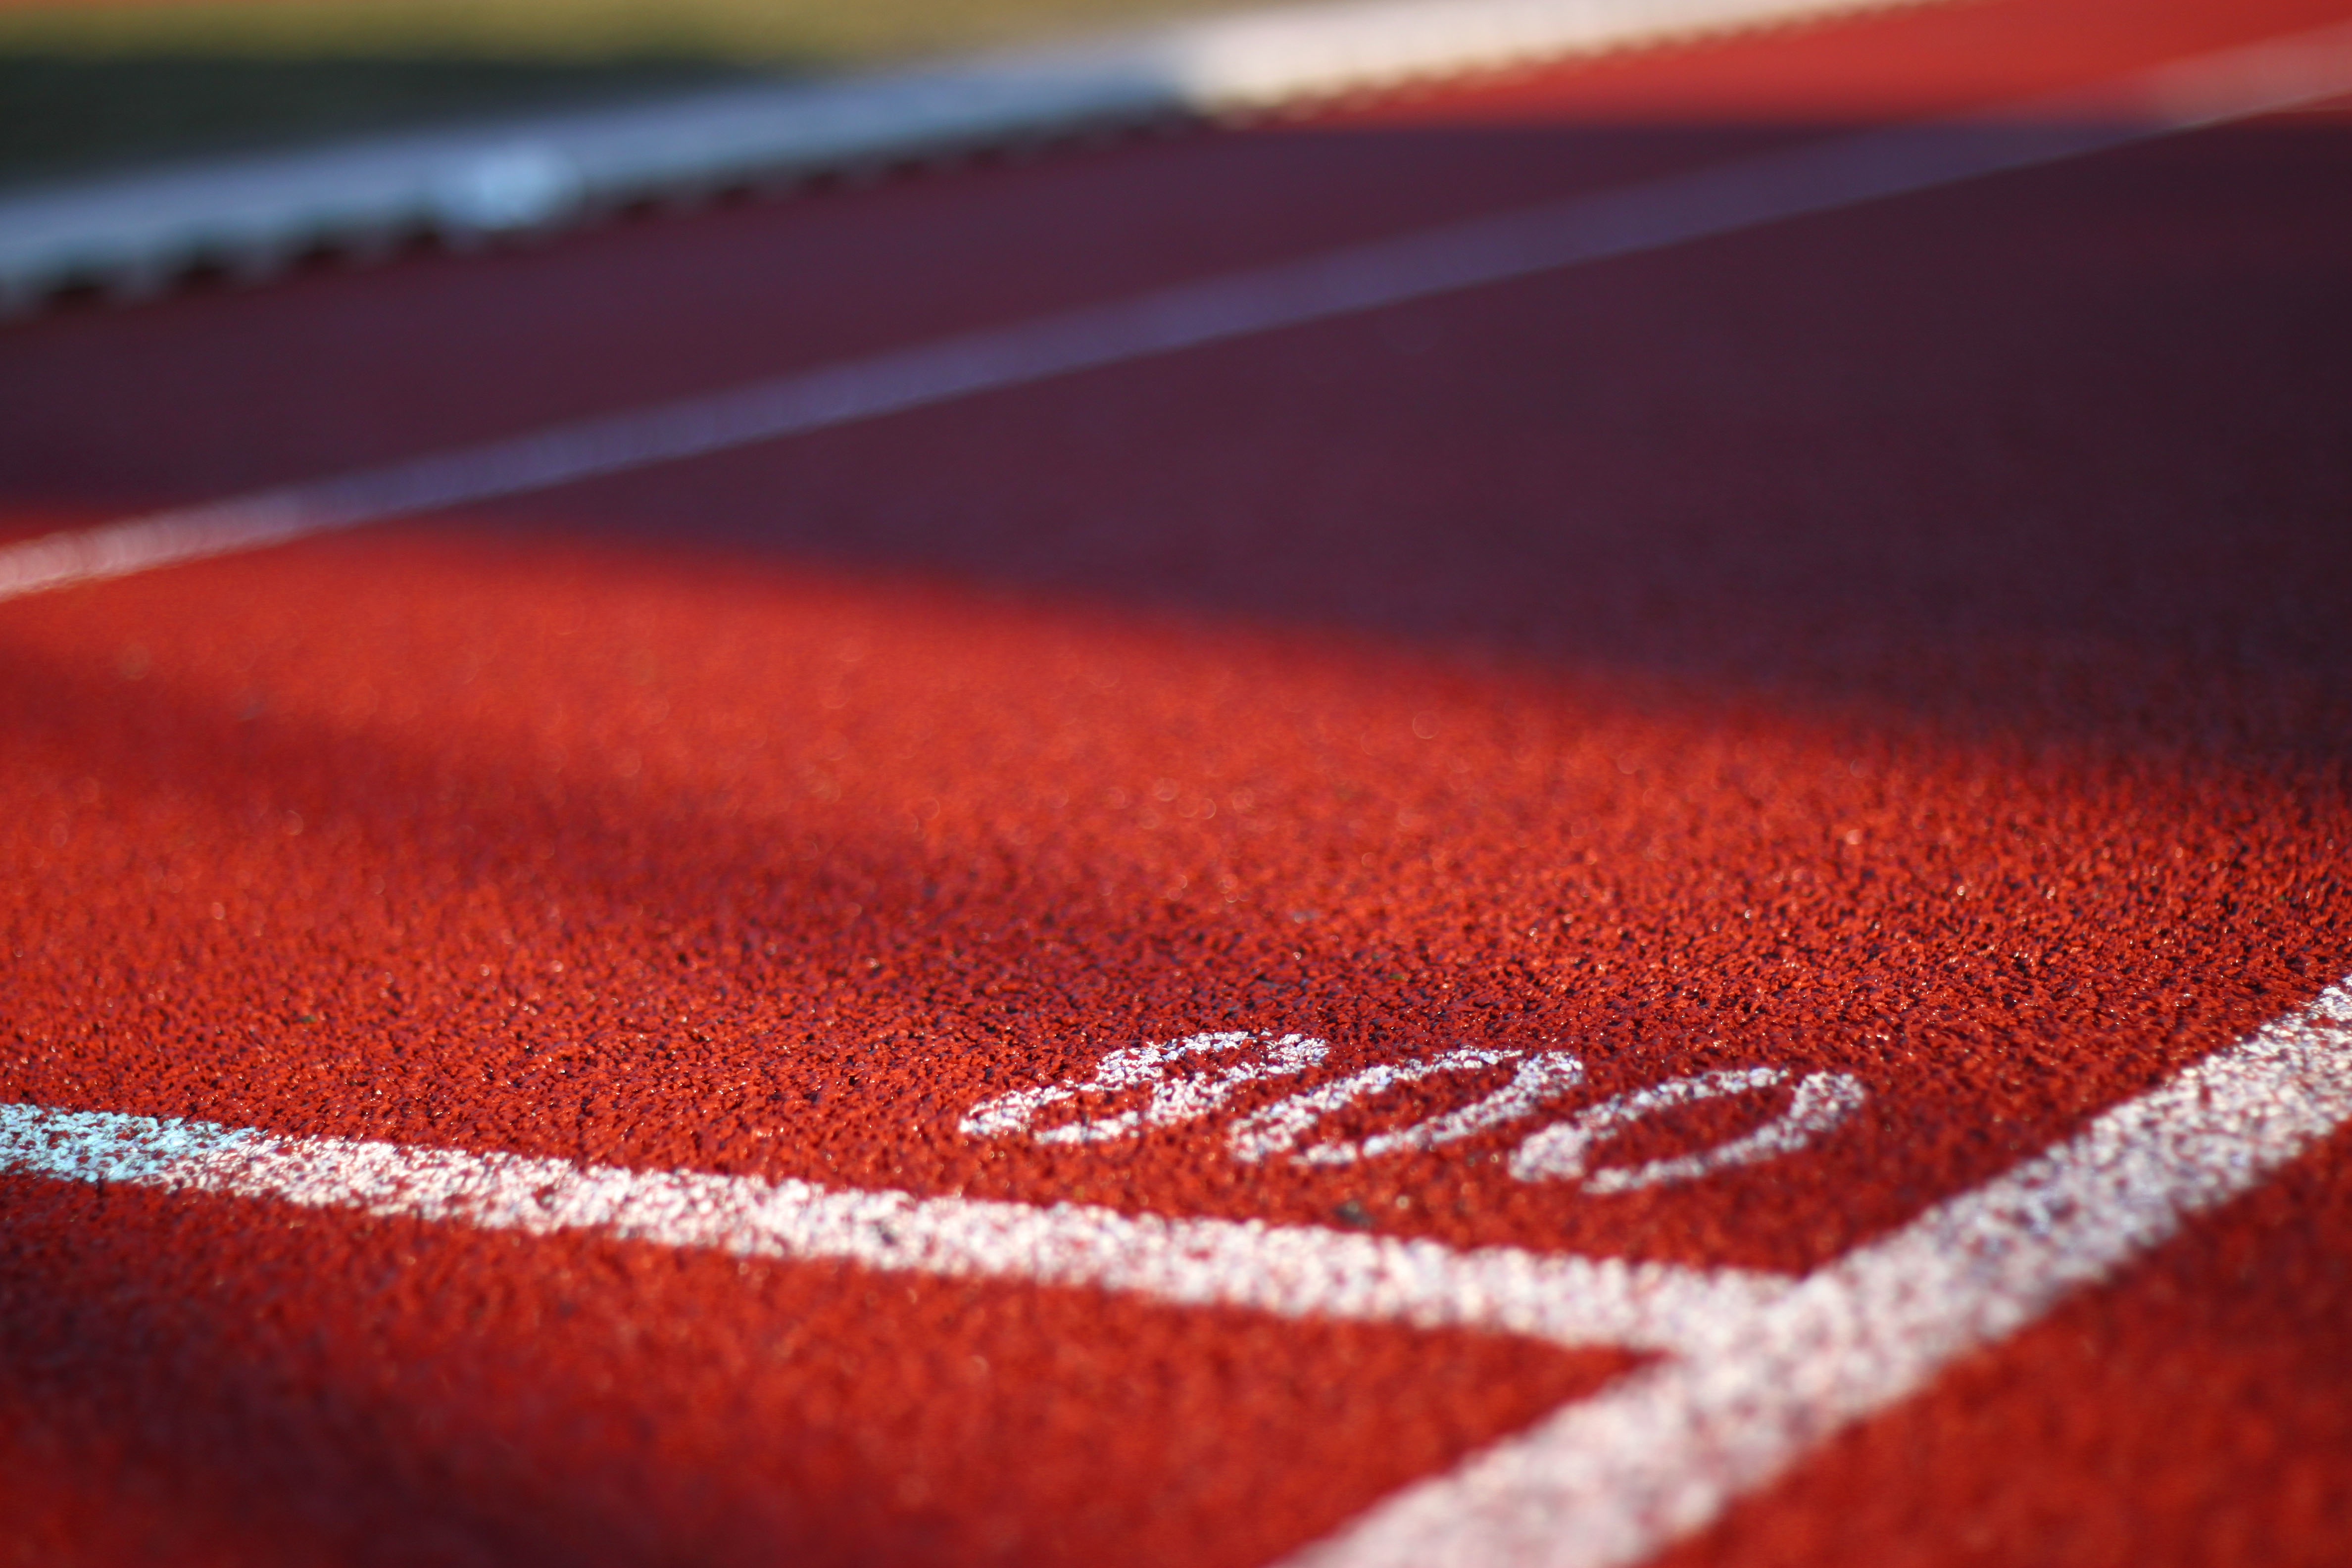
track, sport, red, color, close up, carpet, 800, shape, macro photography, flooring